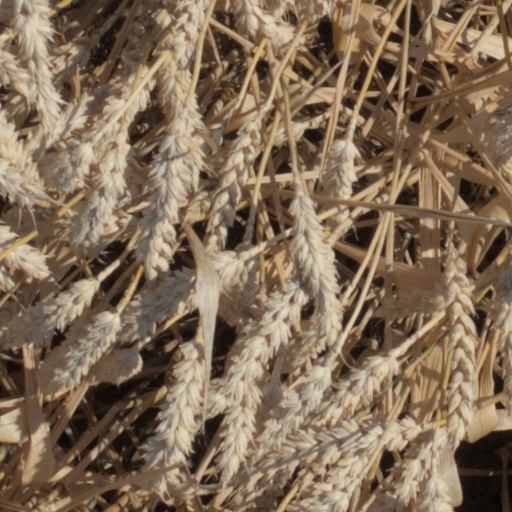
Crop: wheat